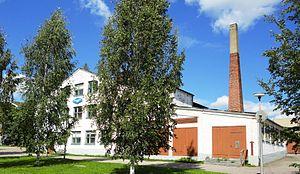
Urjala est une municipalité du sud-ouest de la Finlande. Elle se situe dans la région du Pirkanmaa.